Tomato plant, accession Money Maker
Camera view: bottom (45 deg); turntable rotation: 90 degrees
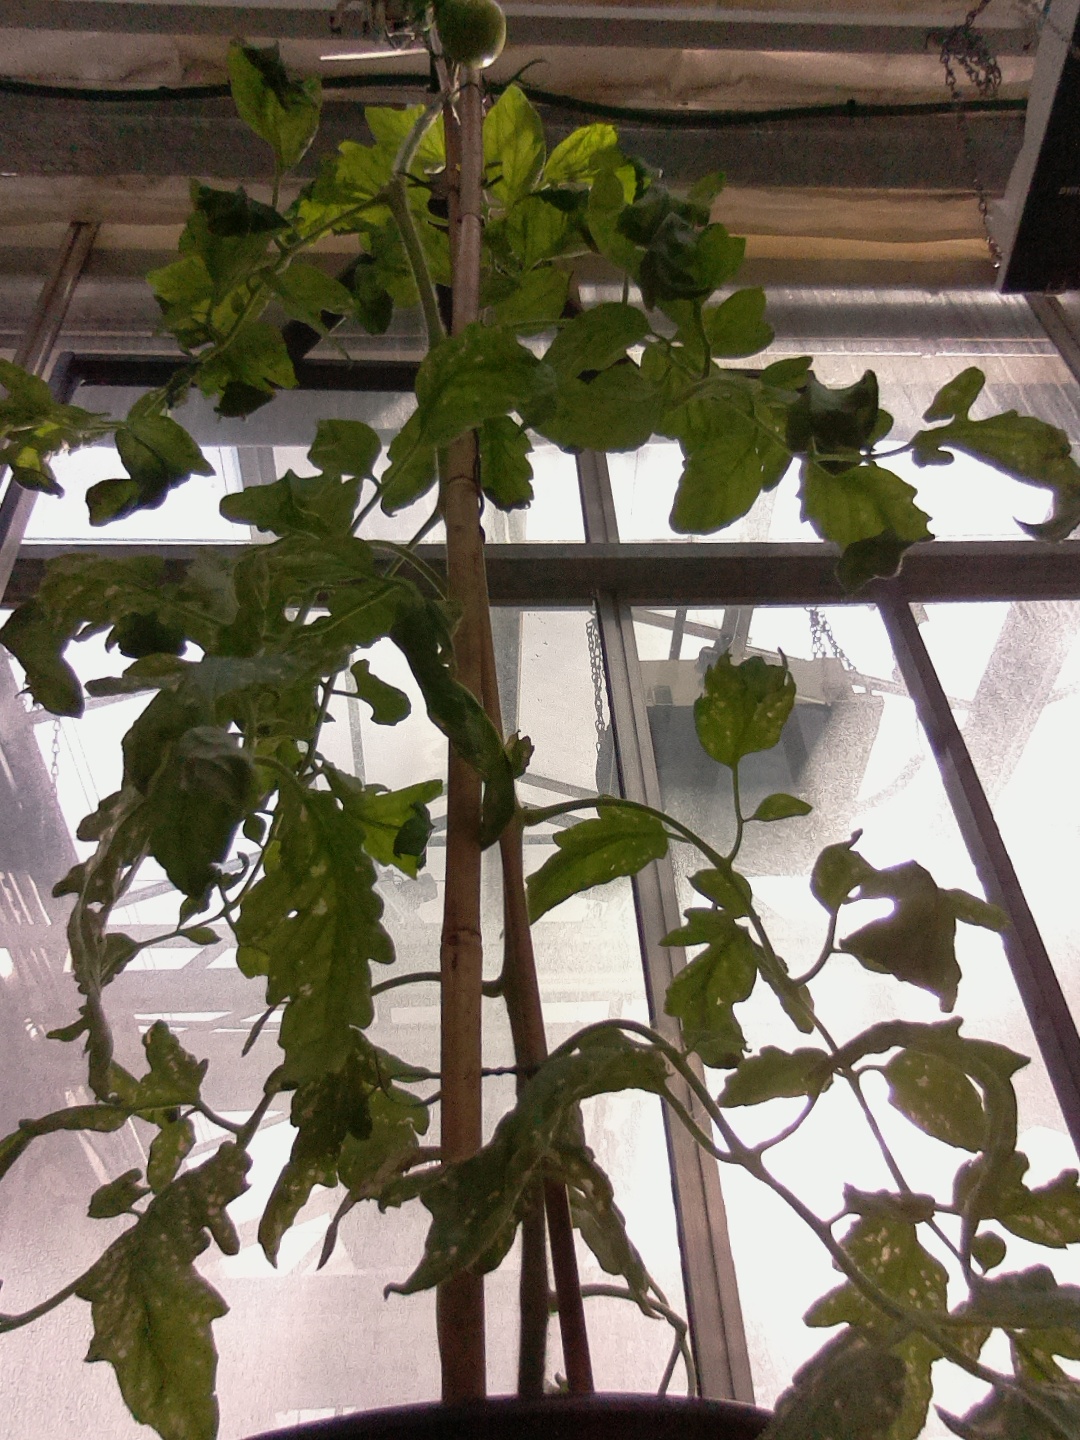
BBCH growth stage 74: 40%-50% of final fruit size